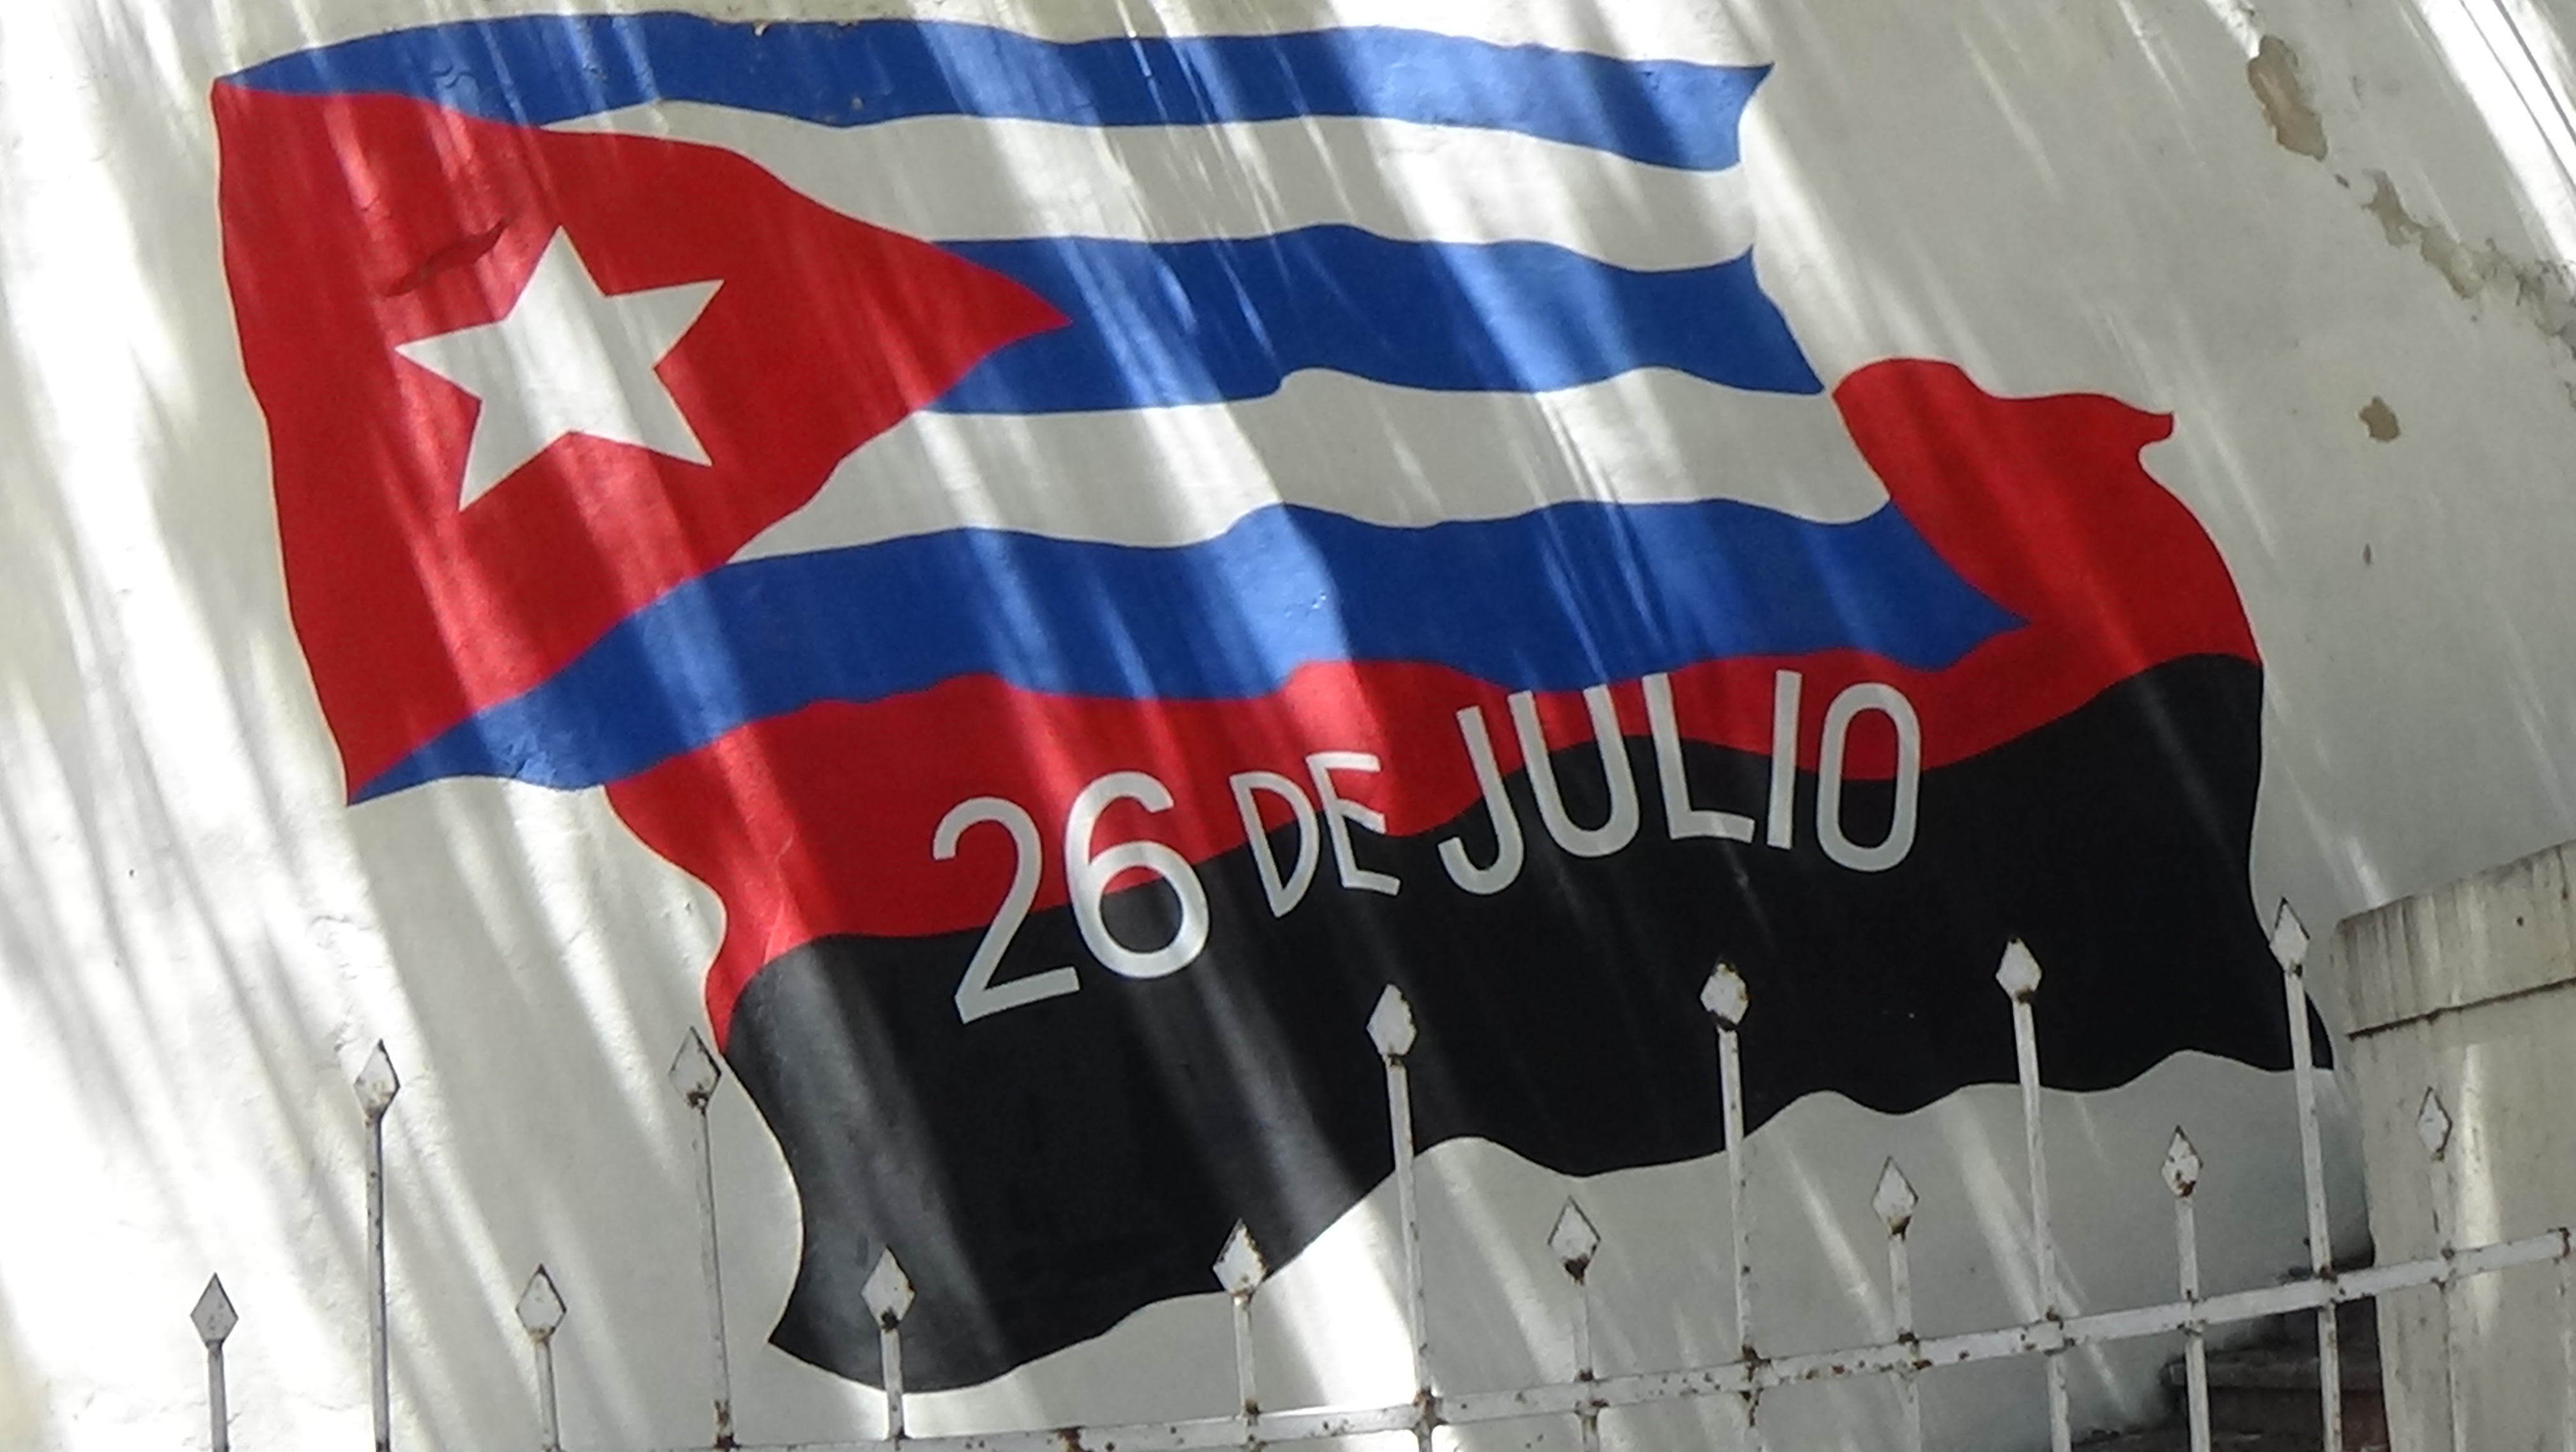
flag, sightseeing, tourism, cuba, famous, caribbean, destination, havana, habana, flag of the united states, jul 26